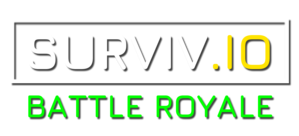
Surviv.io est jeu vidéo gratuit par navigateur, multijoueur en ligne de type bataille royale, développé par Justin Kim, Nick Clark. D'abord édité en octobre 2017 sur son site web, il fut ensuite accessible sur iOS en octobre 2018, et sur les appareils Android en novembre 2018. Semblable à d'autres titres du genre bataille royale, les joueurs se battent contre d'autres joueurs sur une grande carte dans une vue aérienne, cherchant des fournitures, des protections et des armes. Le jeu prend également en charge des modes d'équipes à deux ou quatre joueurs, et peut également être joué sur les navigateurs mobiles.